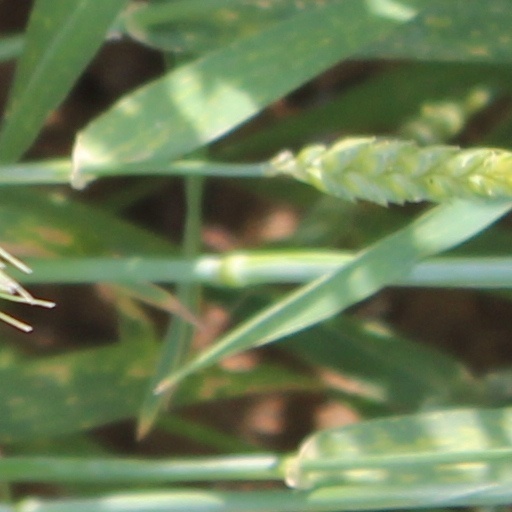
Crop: wheat